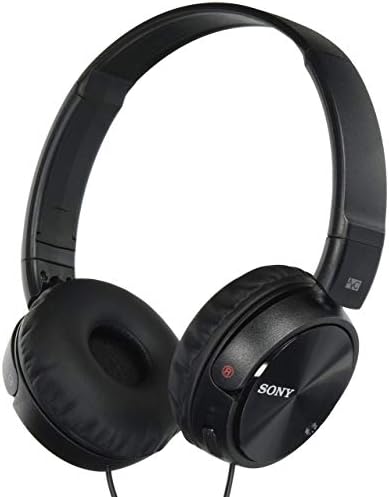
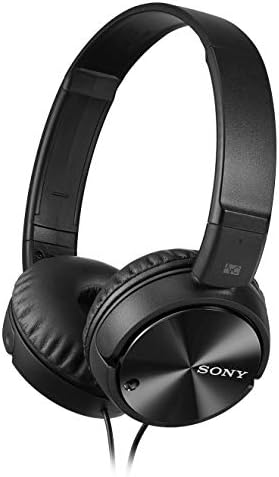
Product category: headphones
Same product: yes